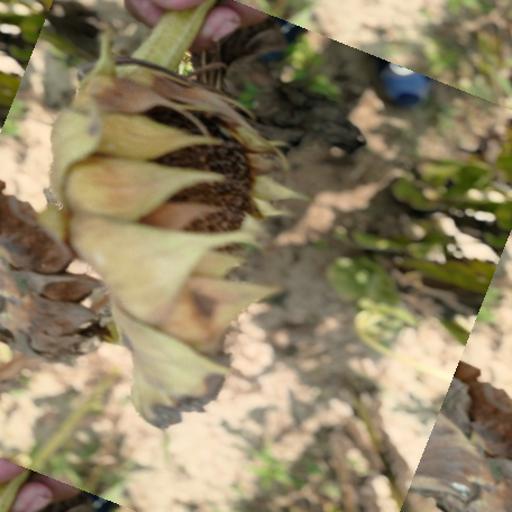
Label: Gray_mold